Zendaya

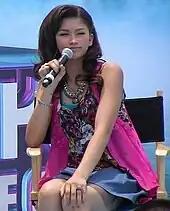
Zendaya hosting the "Make Your Mark: Ultimate Dance Off" event in 2011

In 2011, Zendaya released "Swag It Out", a promotional independent single. She also starred in the book trailer for "From Bad To Cursed" by Katie Alender. In June of the same year, she released "Watch Me", performing with Bella Thorne. The song peaked at 86 on the "Billboard" Hot 100. The second season of "Shake It Up" premiered on September 18, 2011. Zendaya hosted "Make Your Mark: Ultimate Dance Off 2011" on Disney Channel. In 2011, Target stores began selling D-Signed, a line of clothing inspired by the clothes worn by Zendaya and other cast members of "Shake It Up".